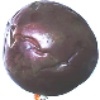
Label: Passion Fruit 1